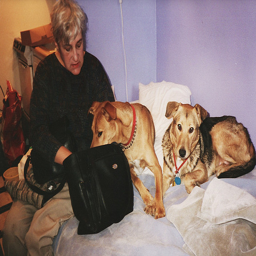
Two brown dogs and a woman sitting on a bed.
A woman is on a bed with two brown dogs.
One dog is peering in the handbag, the other is lying peacefully on the bed.
A woman sits on a bed with two brown dogs and one dog has its nose in her black purse.
A person going through a bag while sitting next to two dogs.